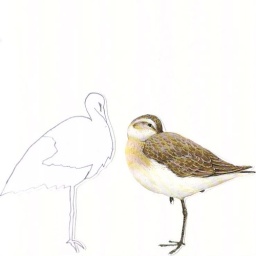
birds in the floc book